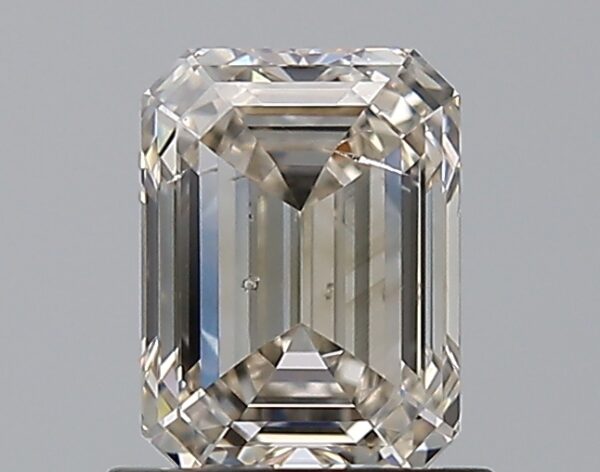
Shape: emerald
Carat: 1
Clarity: SI2
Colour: L
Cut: EX
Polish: EX
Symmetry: VG
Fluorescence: N
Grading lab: GIA
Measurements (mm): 6.47 x 4.77 x 3.23